Radisson Blu Bamako attack

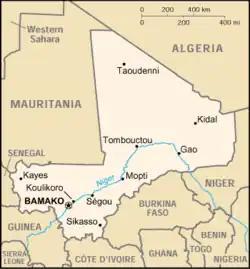
Location of Bamako within Mali

On 20 November 2015, Islamist militants took 170 hostages and killed 20 of them in a mass shooting at the Radisson Blu hotel in Bamako, the capital city of Mali. The siege was ended when Malian special forces, backed by U.S. and French personnel, launched an assault on the hotel to recover the surviving hostages. Al-Mourabitoun claimed that it carried out the attack "in cooperation with" al-Qaeda in the Islamic Maghreb; an al Qaeda member confirmed that the two groups cooperated in the attack.